Rajkumar Bharathi

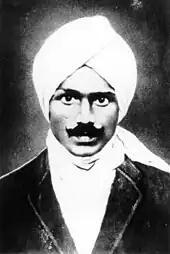
Rajkumar Bharathi has composed tunes for the poems written by his great-grandfather Subramanya Bharathi (pictured)

Rajkumar is also composer and music director and is involved in composing music for Audio CD's, thematic presentations and also for fusion projects. He also has composed many Varnams, Thillanas and Padams especially for dance projects. As the great-grandson of the poet Subramanya Bharathi, Rajkumar Bharathi has tuned many of his great-grandfather's lesser known compositions and presented them in the Classical Carnatic forums.